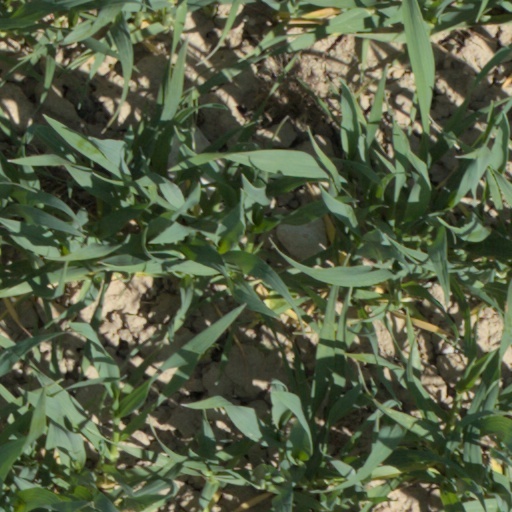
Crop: wheat